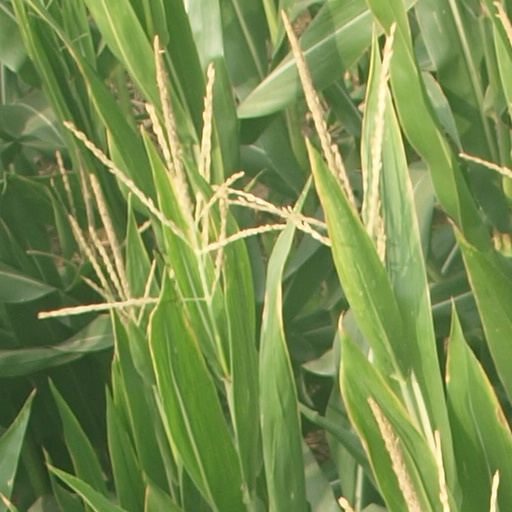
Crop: maize; corn